Universe

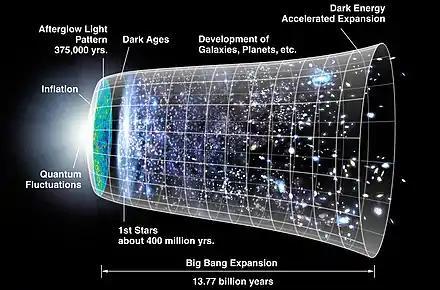
In this schematic diagram, time passes from left to right, with the universe represented by a disk-shaped "slice" at any given time. Time and size are not to scale. To make the early stages visible, the time to the afterglow stage (really the first 0.003%) is stretched and the subsequent expansion (really by 1,100 times to the present) is largely suppressed.

The initial hot, dense state is called the Planck epoch, a brief period extending from time zero to one Planck time unit of approximately 10 seconds. During the Planck epoch, all types of matter and all types of energy were concentrated into a dense state, and gravity—currently the weakest by far of the four known forces—is believed to have been as strong as the other fundamental forces, and all the forces may have been unified. The physics controlling this very early period (including quantum gravity in the Planck epoch) is not understood, so we cannot say what, if anything, happened before time zero. Since the Planck epoch, the universe has been expanding to its present scale, with a very short but intense period of cosmic inflation speculated to have occurred within the first 10 seconds. This initial period of inflation would explain why space appears to be very flat.